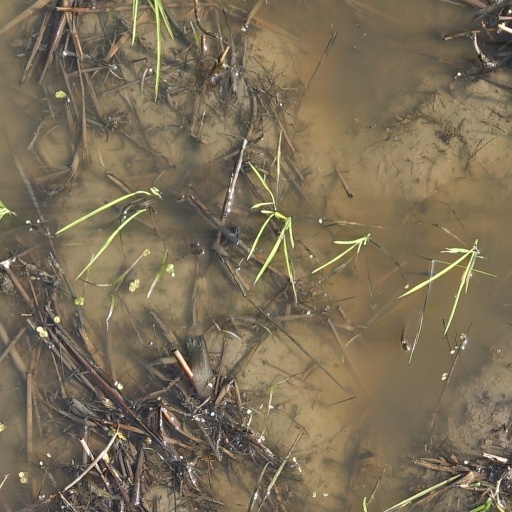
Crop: rice